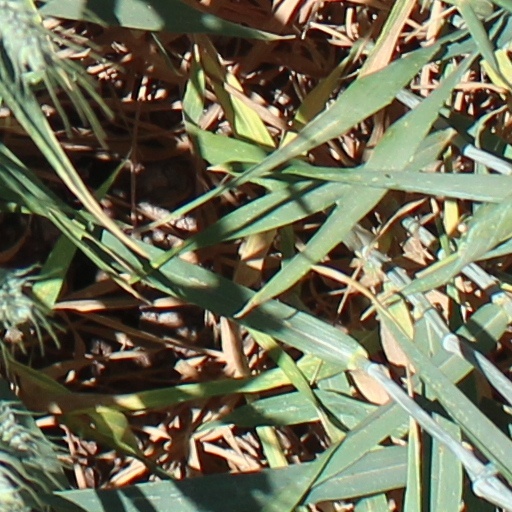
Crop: wheat